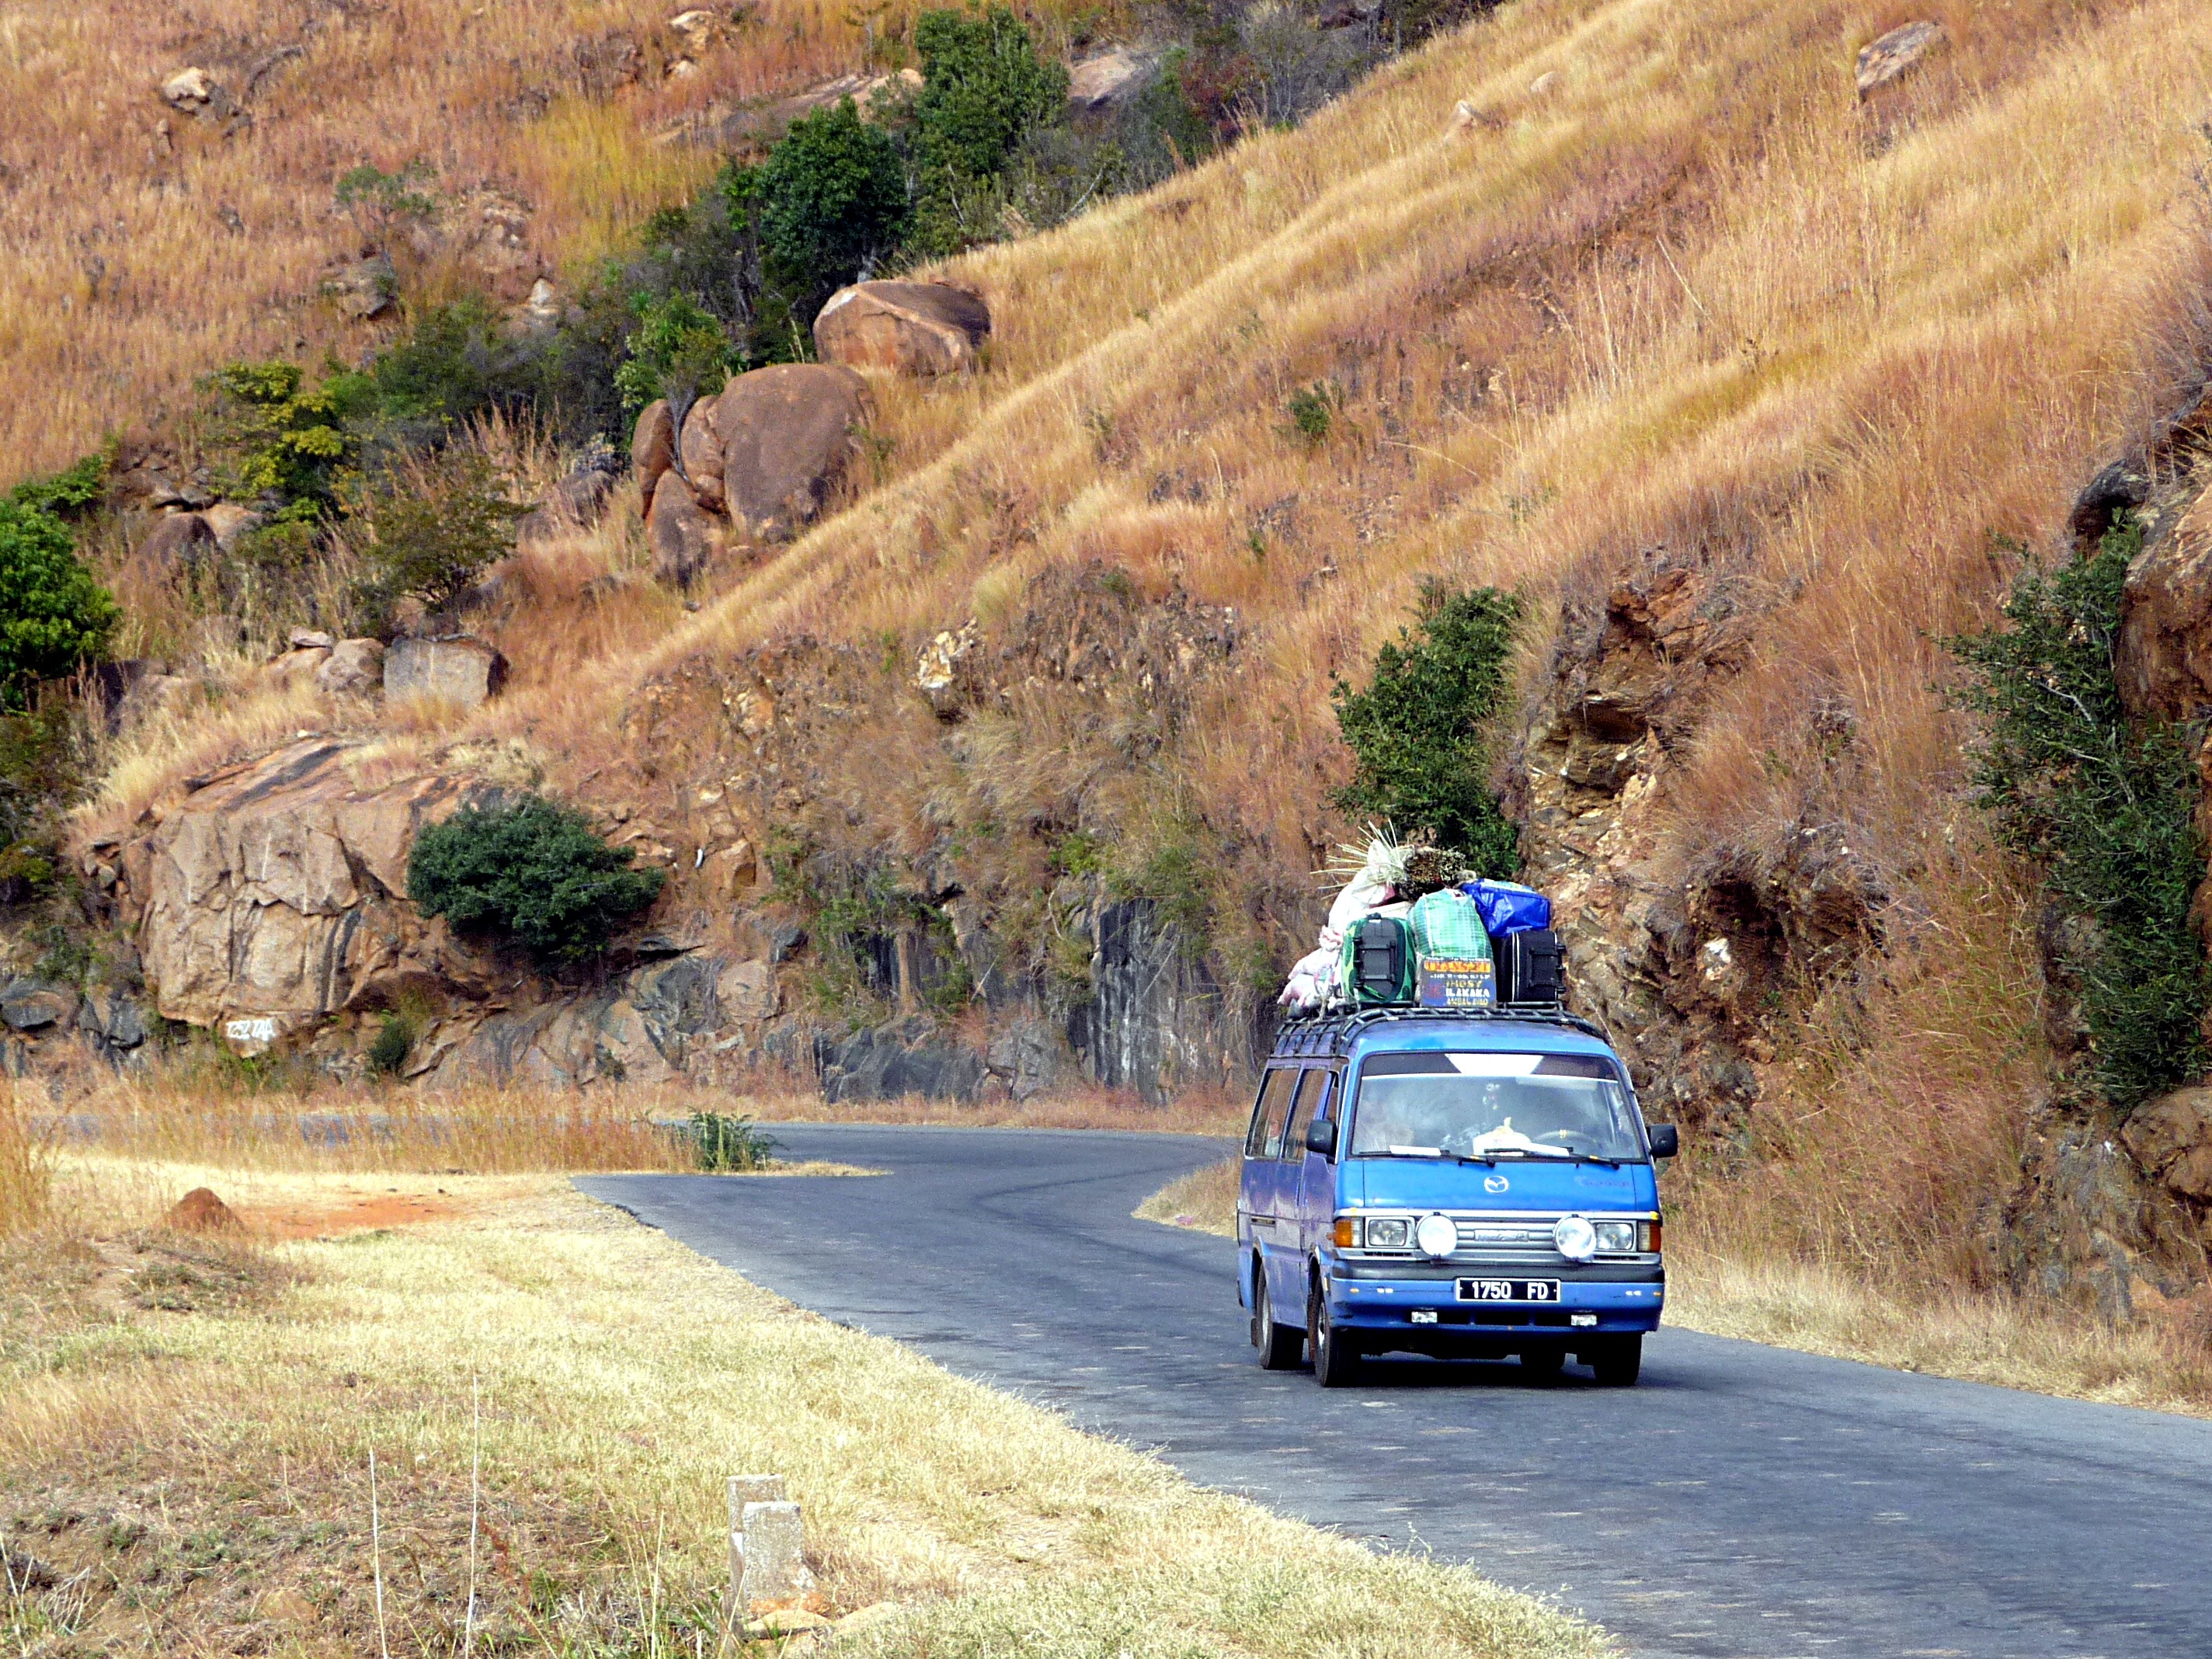
landscape, tree, mountain, road, adventure, highway, taxi, transport, bush, vehicle, waterway, road trip, infrastructure, madagascar, rural area, off roading